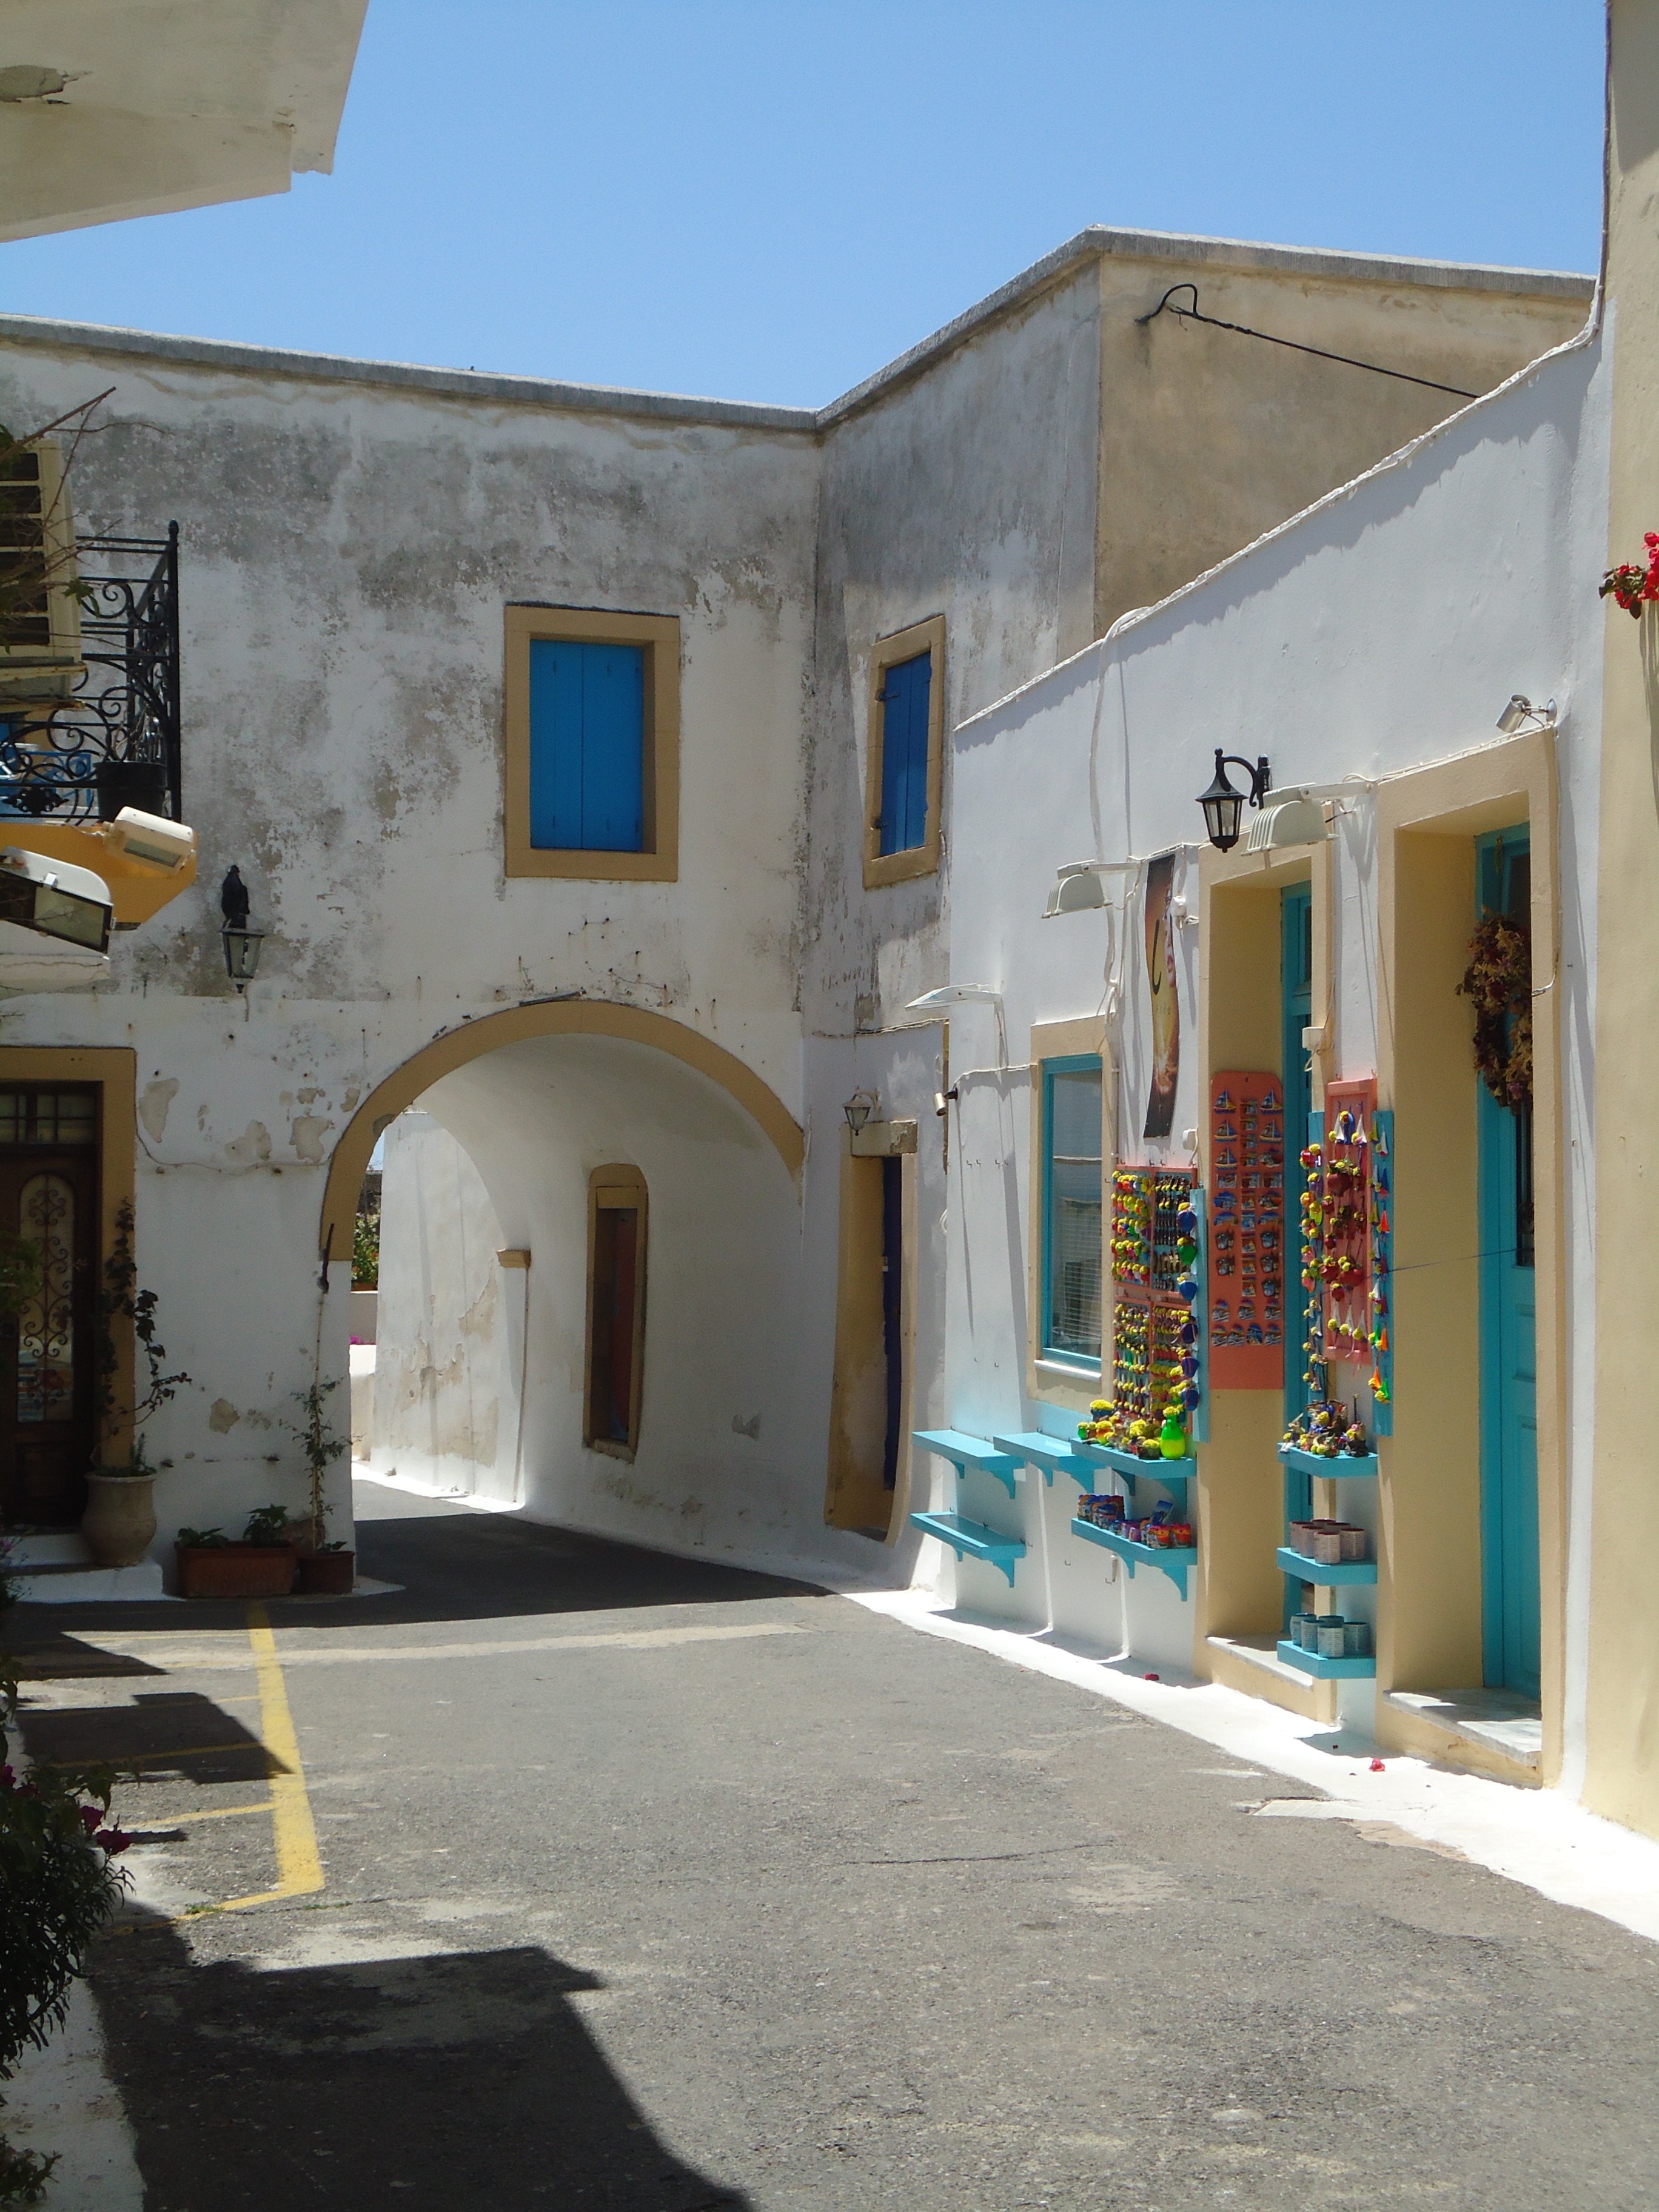
architecture, villa, house, town, building, home, summer, vacation, village, facade, property, lane, courtyard, houses, greece, estate, hacienda, neighbourhood, kythira